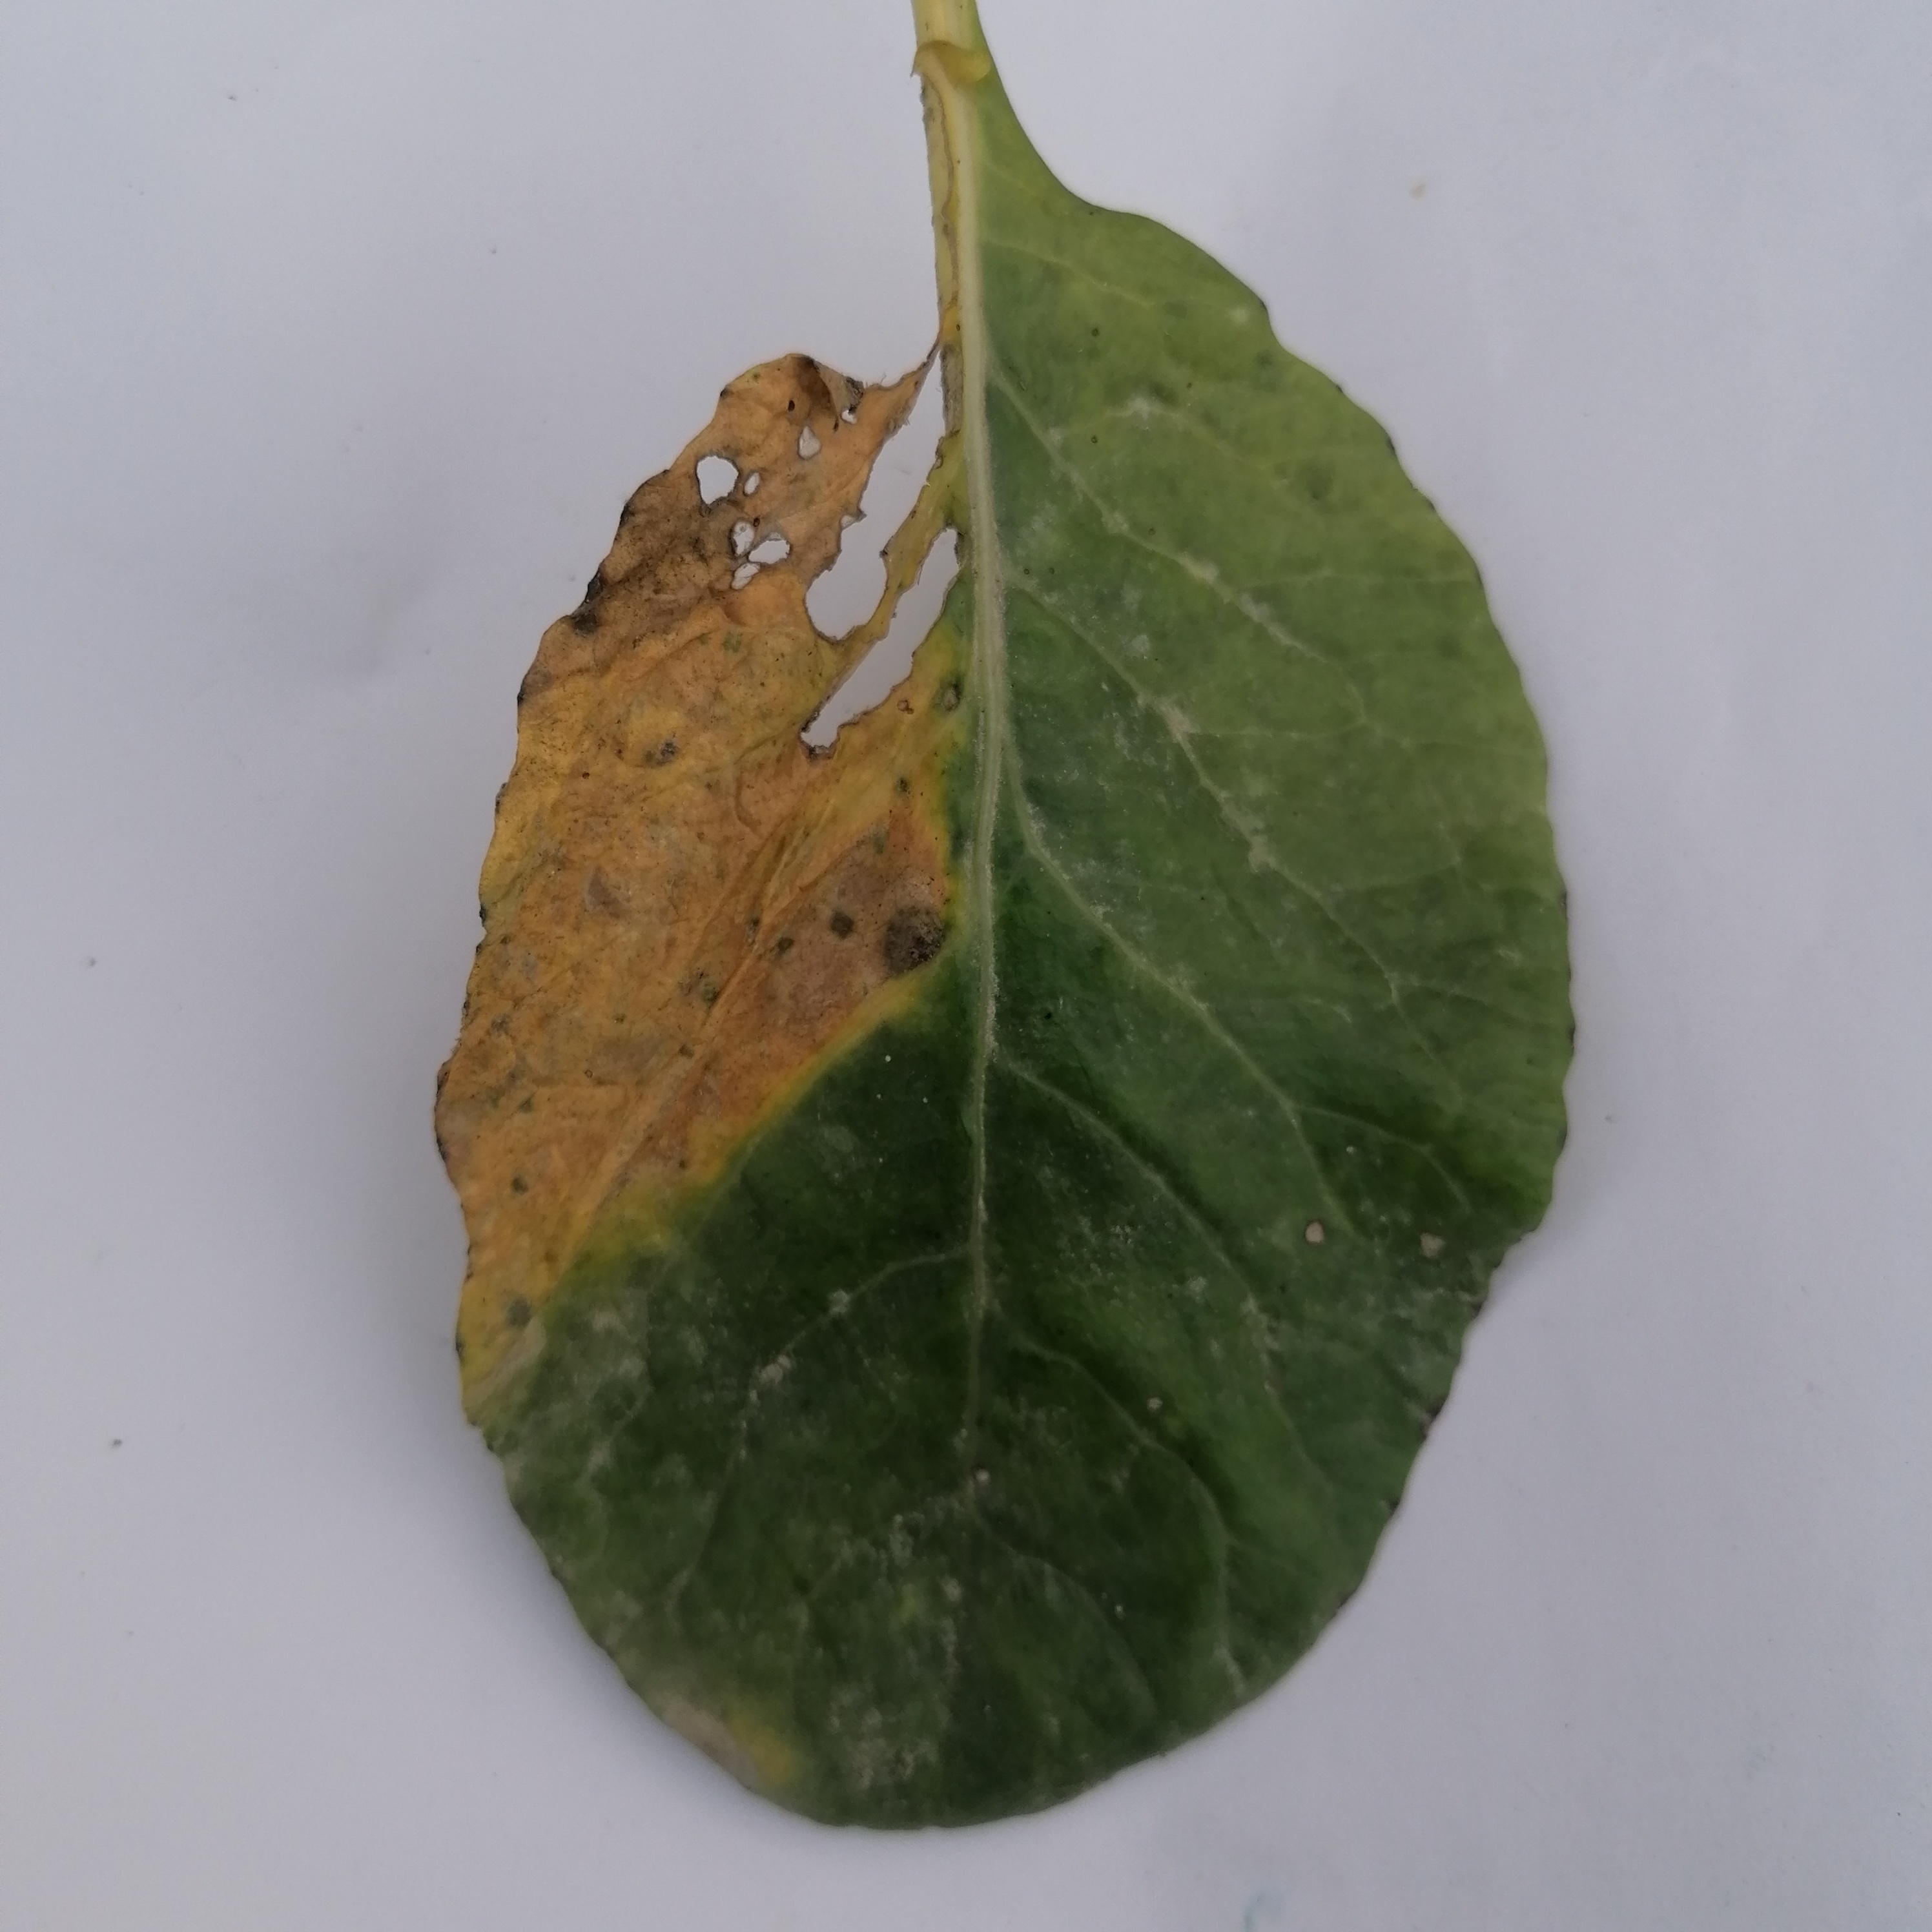
Label: Black Rot